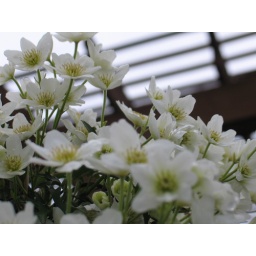
Little white blossoms in a flower shop.